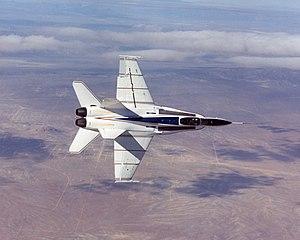
Cet article liste les aéronefs des forces armées des États-Unis. Les prototypes sont généralement préfixés par un « X » et sans nom, tandis que les modèles de pré-série sont généralement précédés d'un « Y ».
Le programme X-53 Active Aeroelastic Wing, ou AAW, était un projet de recherches américain en deux phases, mené conjointement par l'Air Force Research Laboratory, Boeing Phantom Works et le Dryden Flight Research Center de la NASA — désormais renommé « Neil A. Armstrong Flight Research Center » — et pour lequel la technologie mise au point fut testée à l'aide d'un McDonnell Douglas F/A-18 Hornet modifié.
Les avions-X, ou X-planes en anglais, sont une série d'aéronefs expérimentaux, développés par les États-Unis en vue d'étudier et de développer des technologies novatrices ou de nouveaux concepts aérodynamiques. Certains de ces appareils, comme les Bell X-1 et North American X-15 ont été très médiatisés, le plus souvent pour faire valoir l'avance technologique américaine, d'autres comme le X-16 ont été entourés du plus grand secret. Le premier avion-X, le Bell X-1 fut piloté par Chuck Yeager le 19 janvier 1946.